George Hincapie

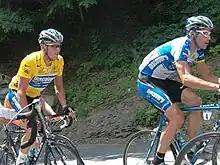
Hincapie (right) with Lance Armstrong (left) at the 2005 Tour de France

Throughout his career Hincapie has targeted the cobbled classics of April, specifically the week that begins with the Tour of Flanders, continues mid-week with Gent–Wevelgem, and ends with Paris–Roubaix. He achieved his highest position on the podium with his 2001 victory in Gent–Wevelgem. His 2nd-place finish in the 2005 Paris-Roubaix remains the highest placing in that race by an American.